Bajo Cinca/Baix Cinca

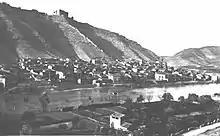
Old Town of Mequinenza

The old town of Mequinenza was located on the left bank of the Ebro River, just at the point where they converge with the waters of Segre and Cinca. It was demolished almost completely during the construction of the Ribarroja reservoir. It constituted an urban nucleus with characteristics of the localities of the lower section of the Ebro, with an urban plot dating back to the Muslim era.